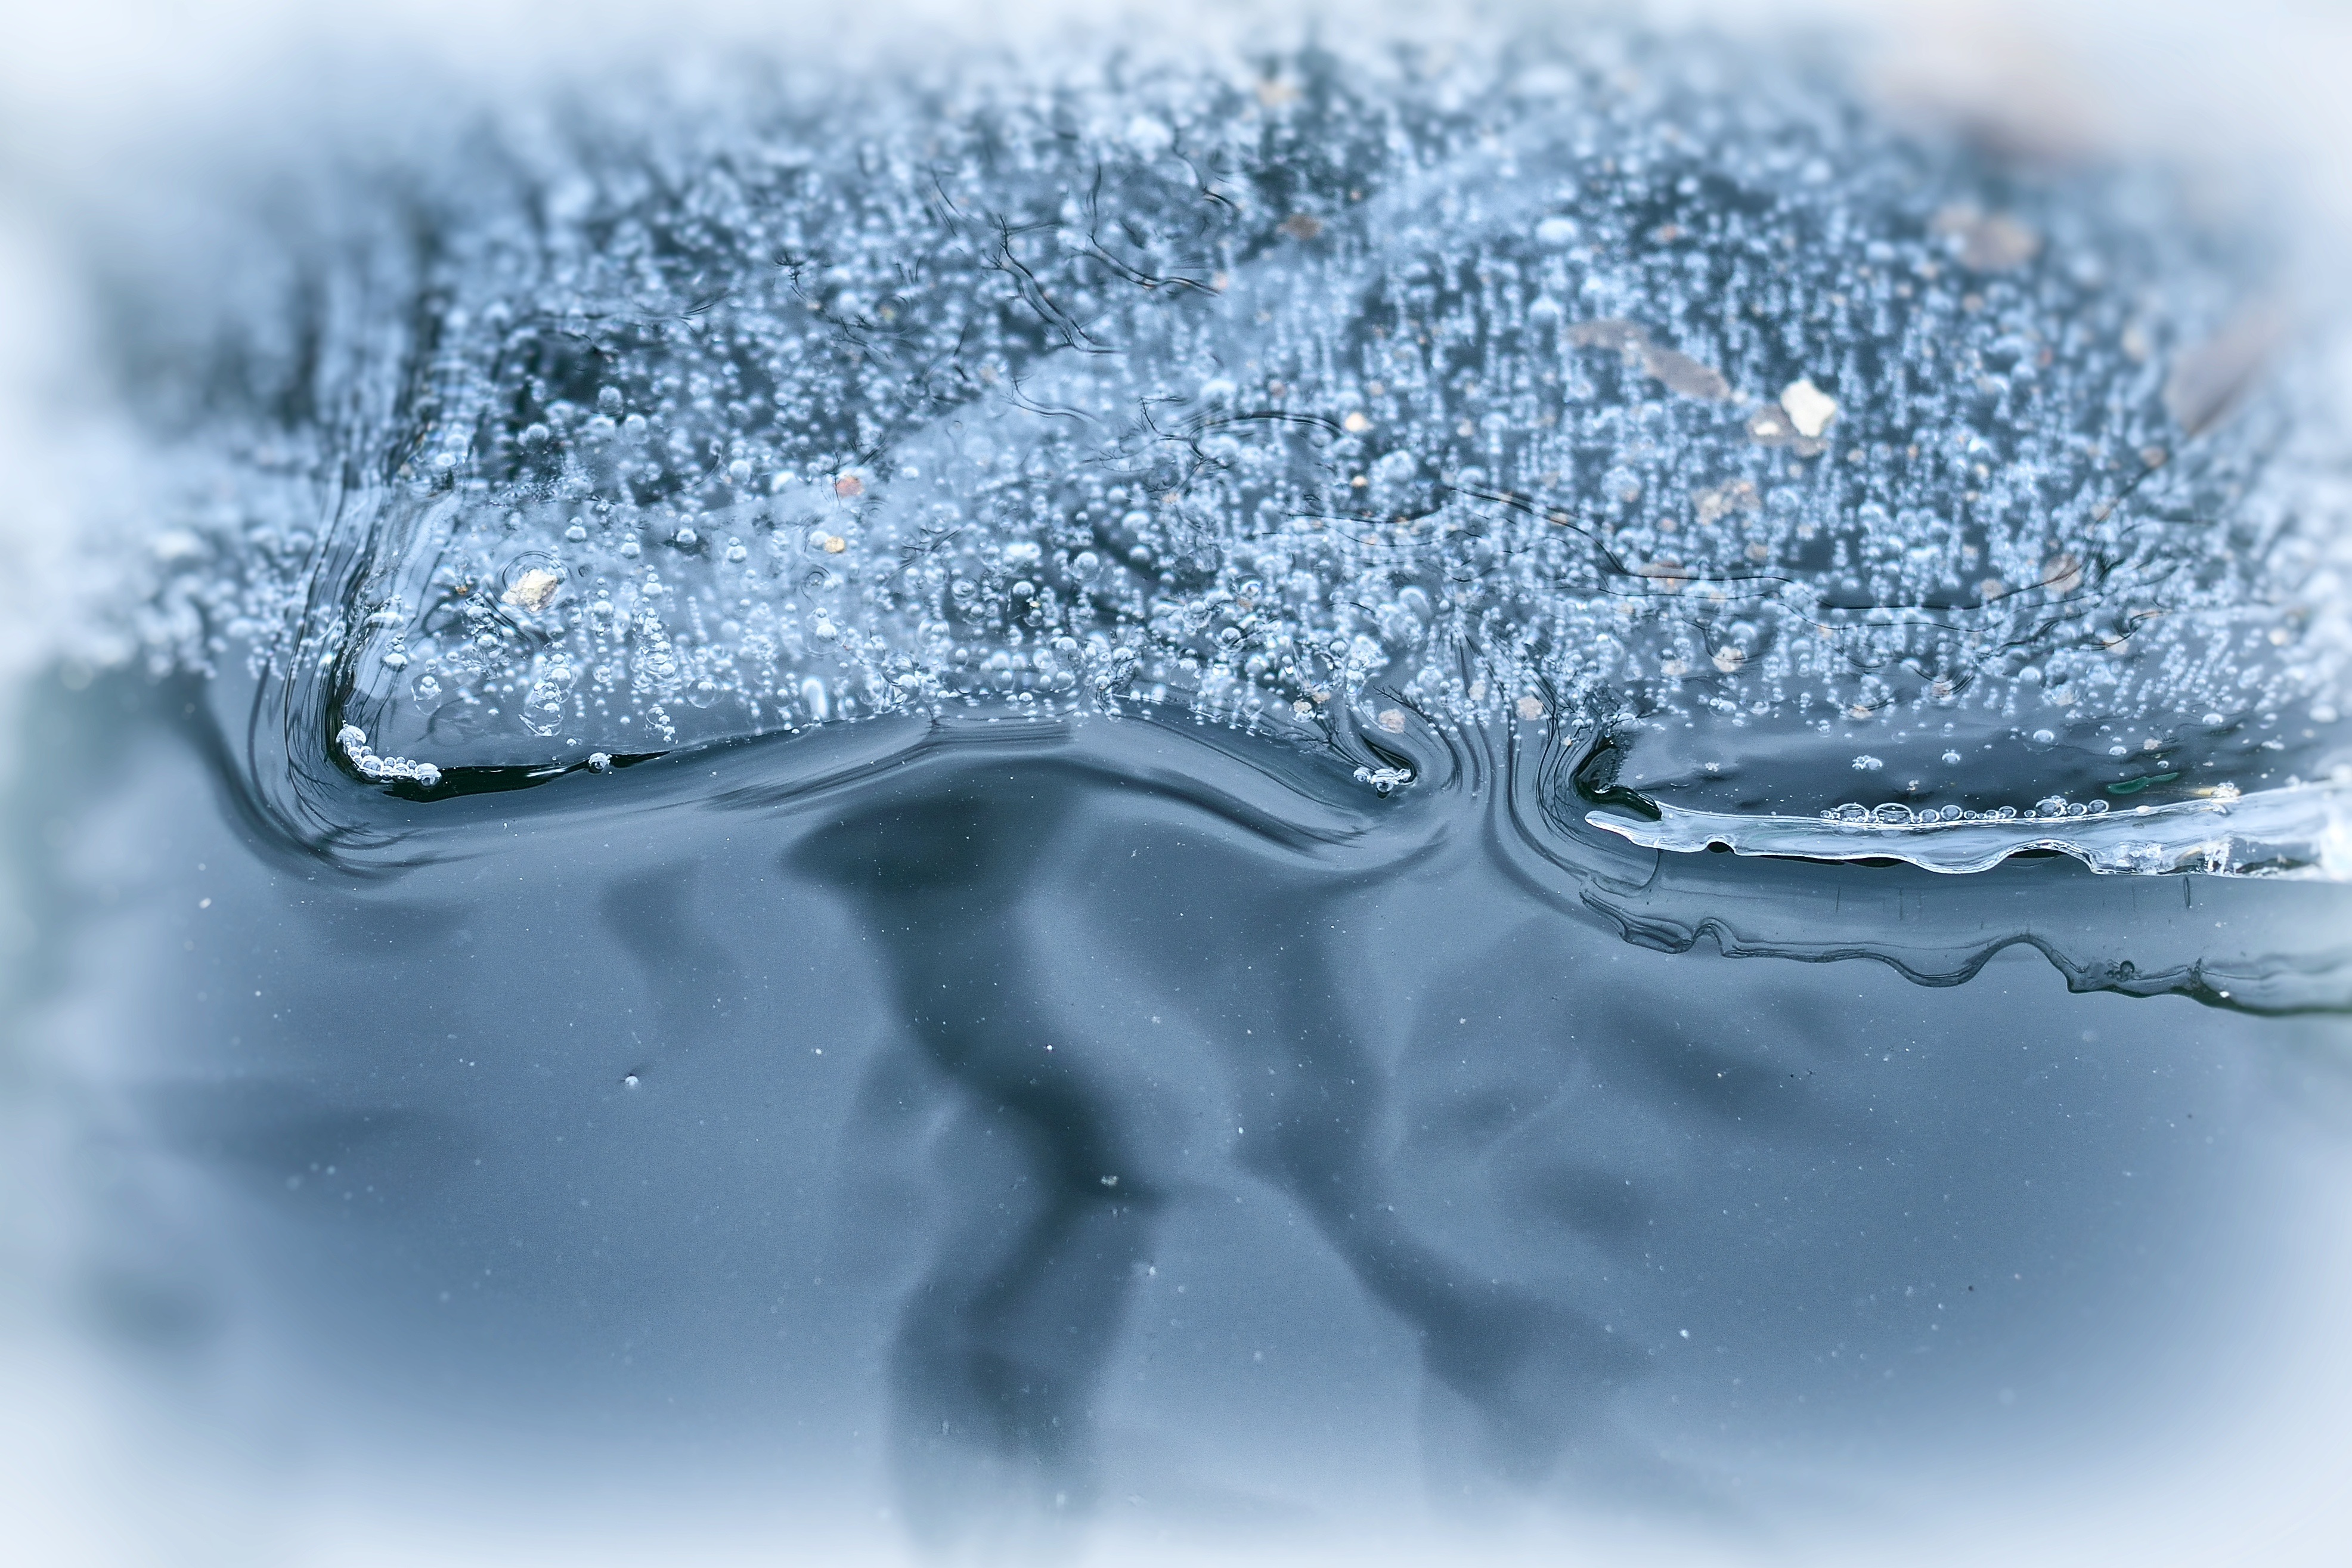
water, nature, snow, winter, drop, frost, ice, spring, weather, close up, background, wallpaper, melting, freezing, macro photography, the melting of the